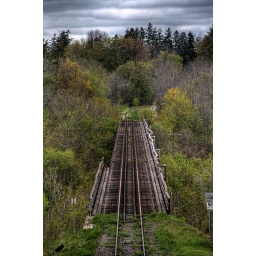
HDR shot of the train bridge by the St Marys train station.